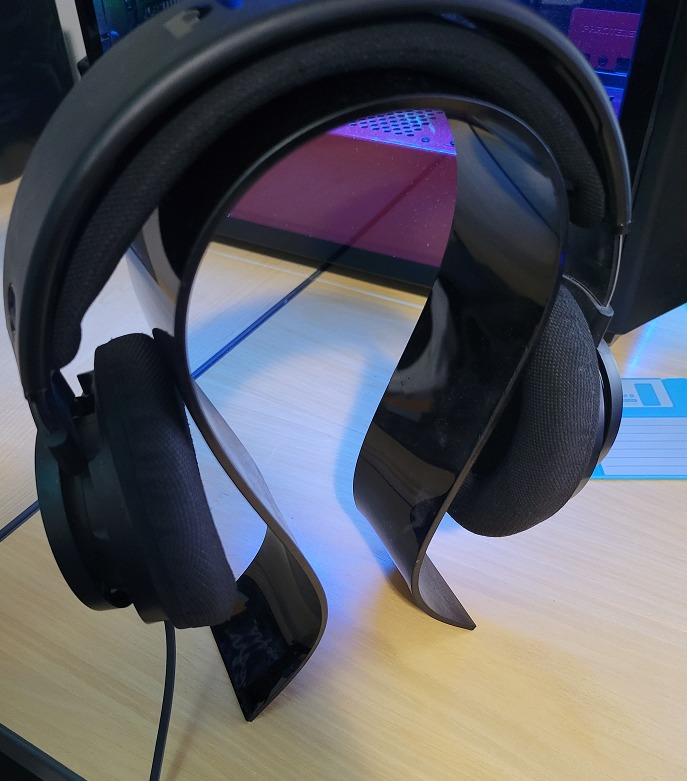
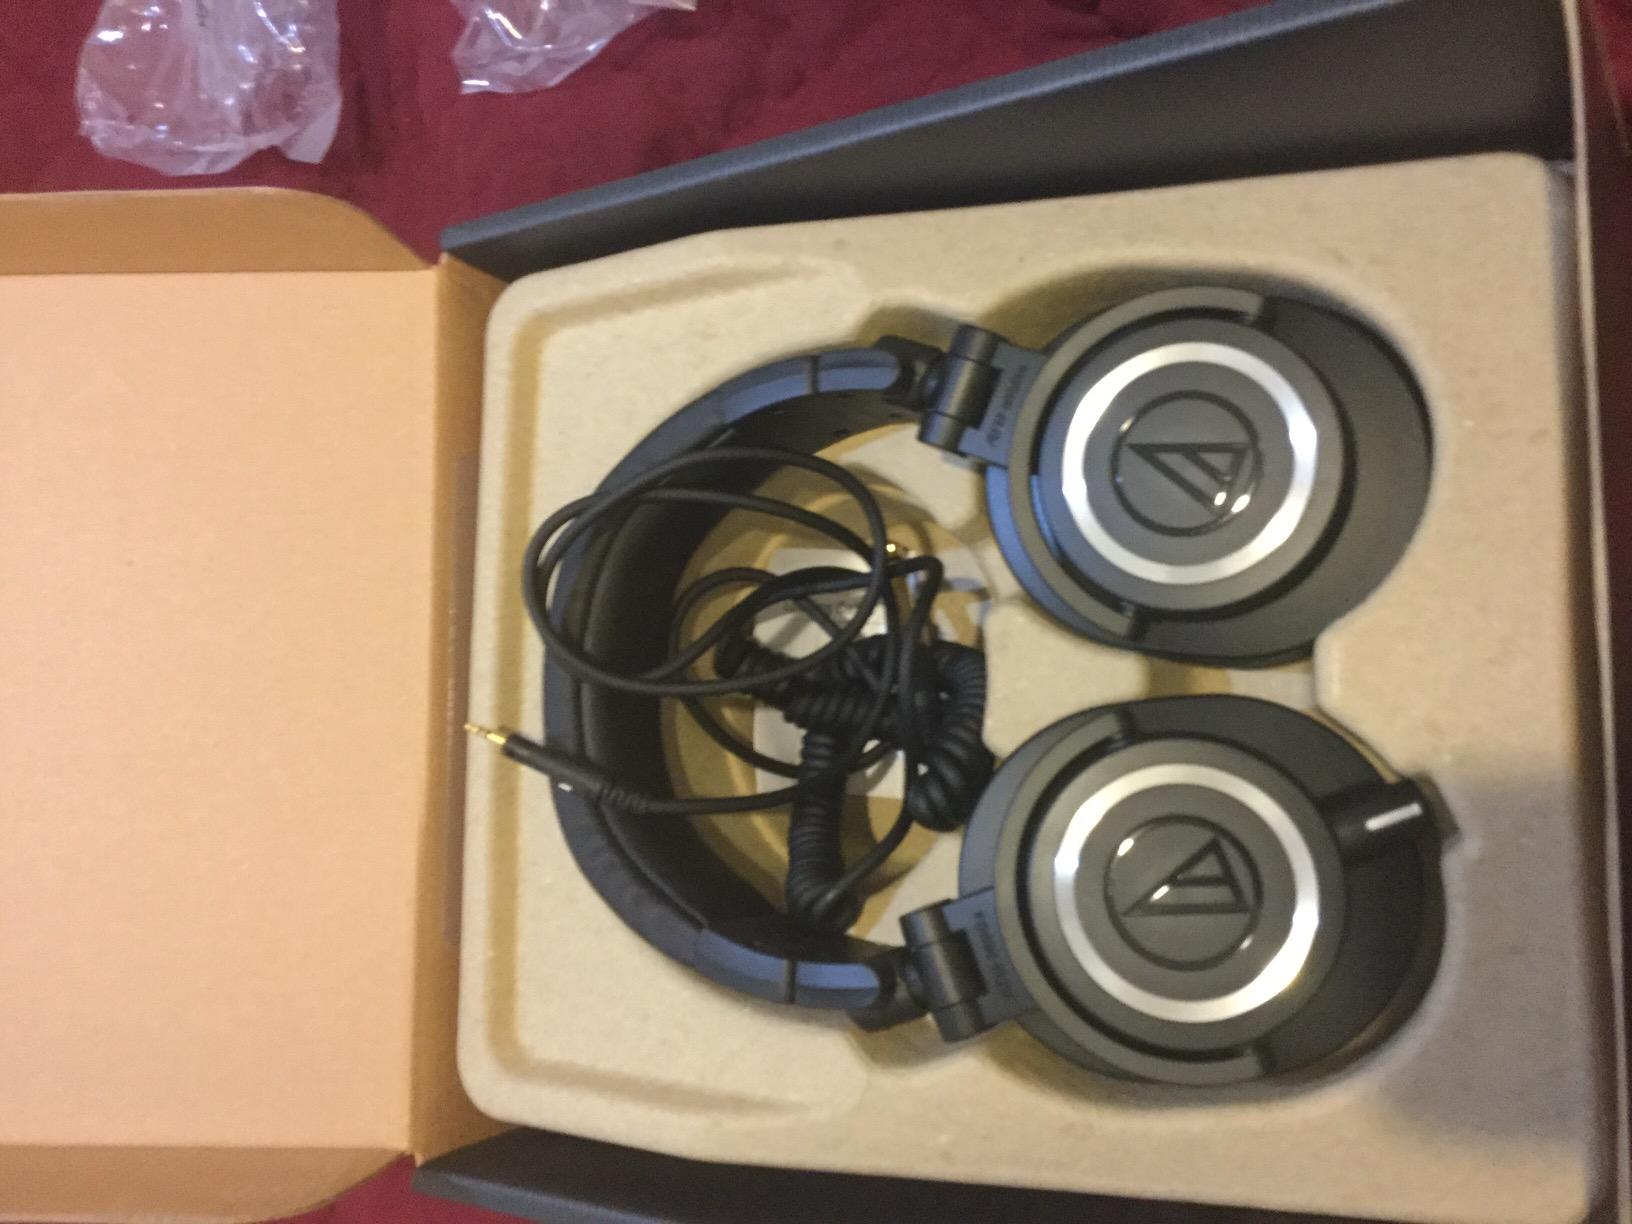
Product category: headphones
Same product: no